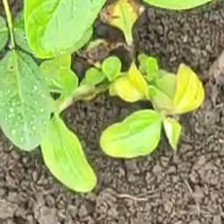
Weed species: Kena_(Commplina_benghalensio)